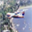
Label: airplane